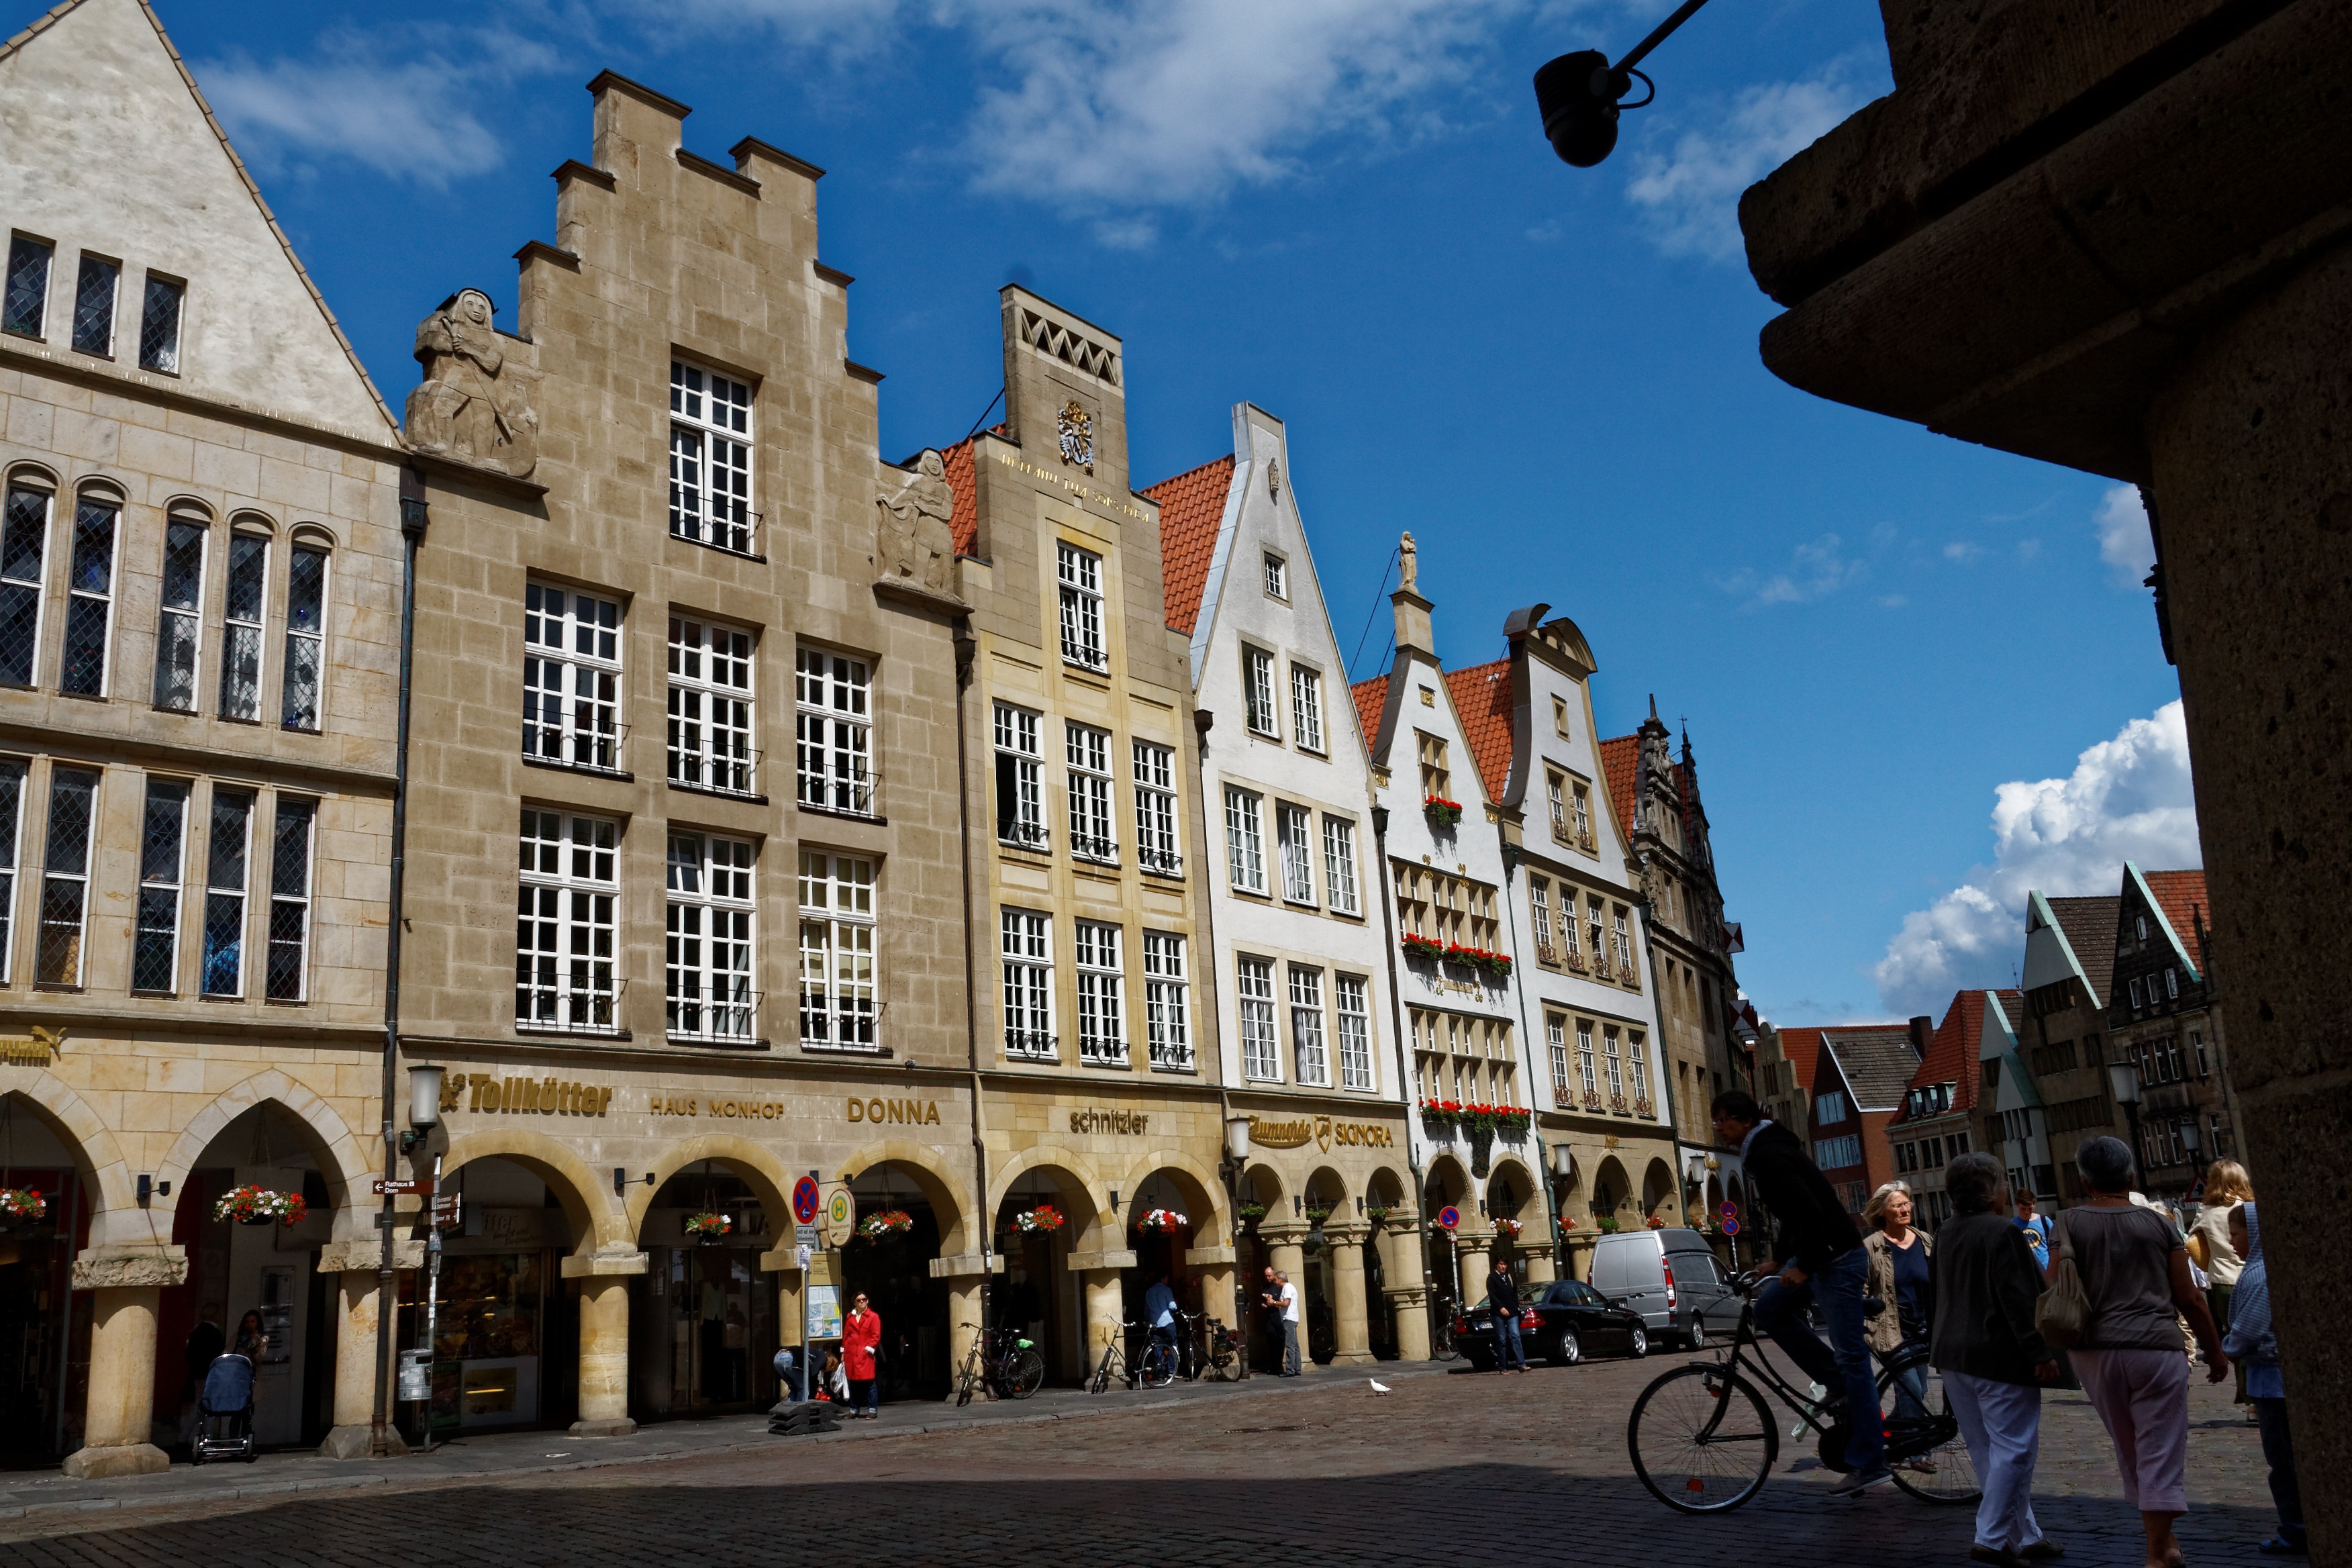
architecture, road, street, town, building, city, cityscape, downtown, plaza, landmark, facade, tourism, old town, infrastructure, town square, arcades, architectural style, neighbourhood, munster, archways, urban area, human settlement